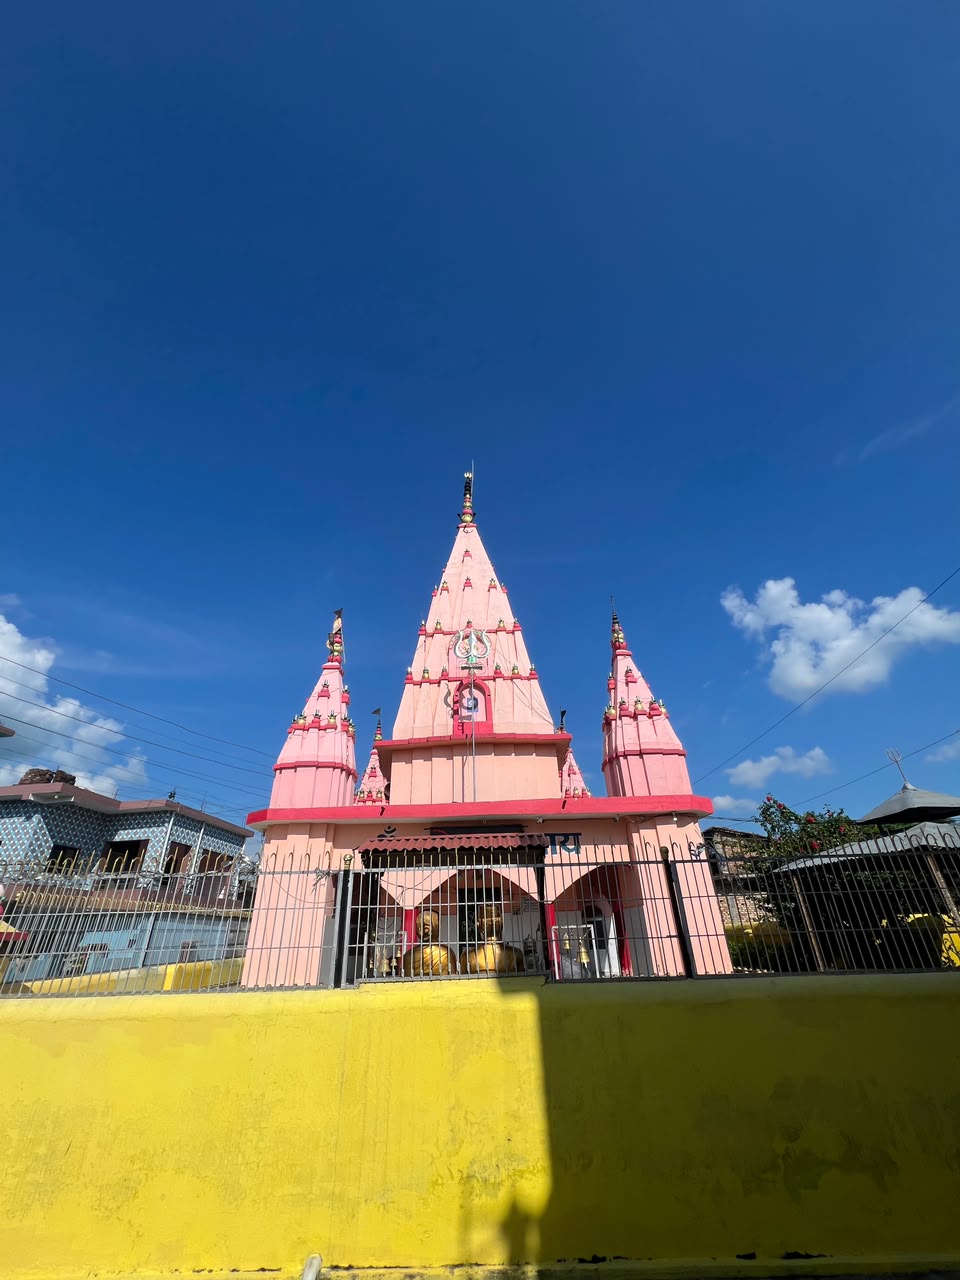
Heritage site: Shiva_Panchayatan_Temple